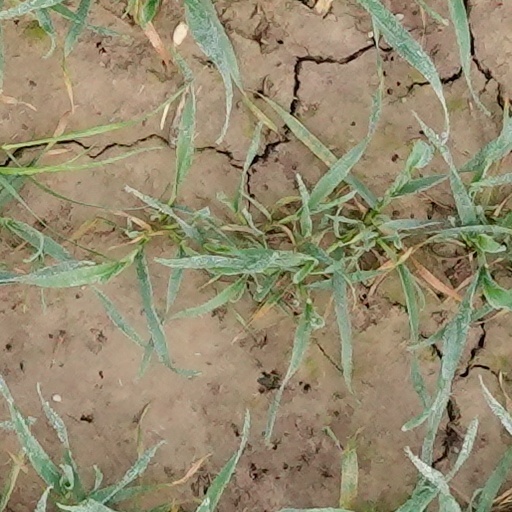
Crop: wheat